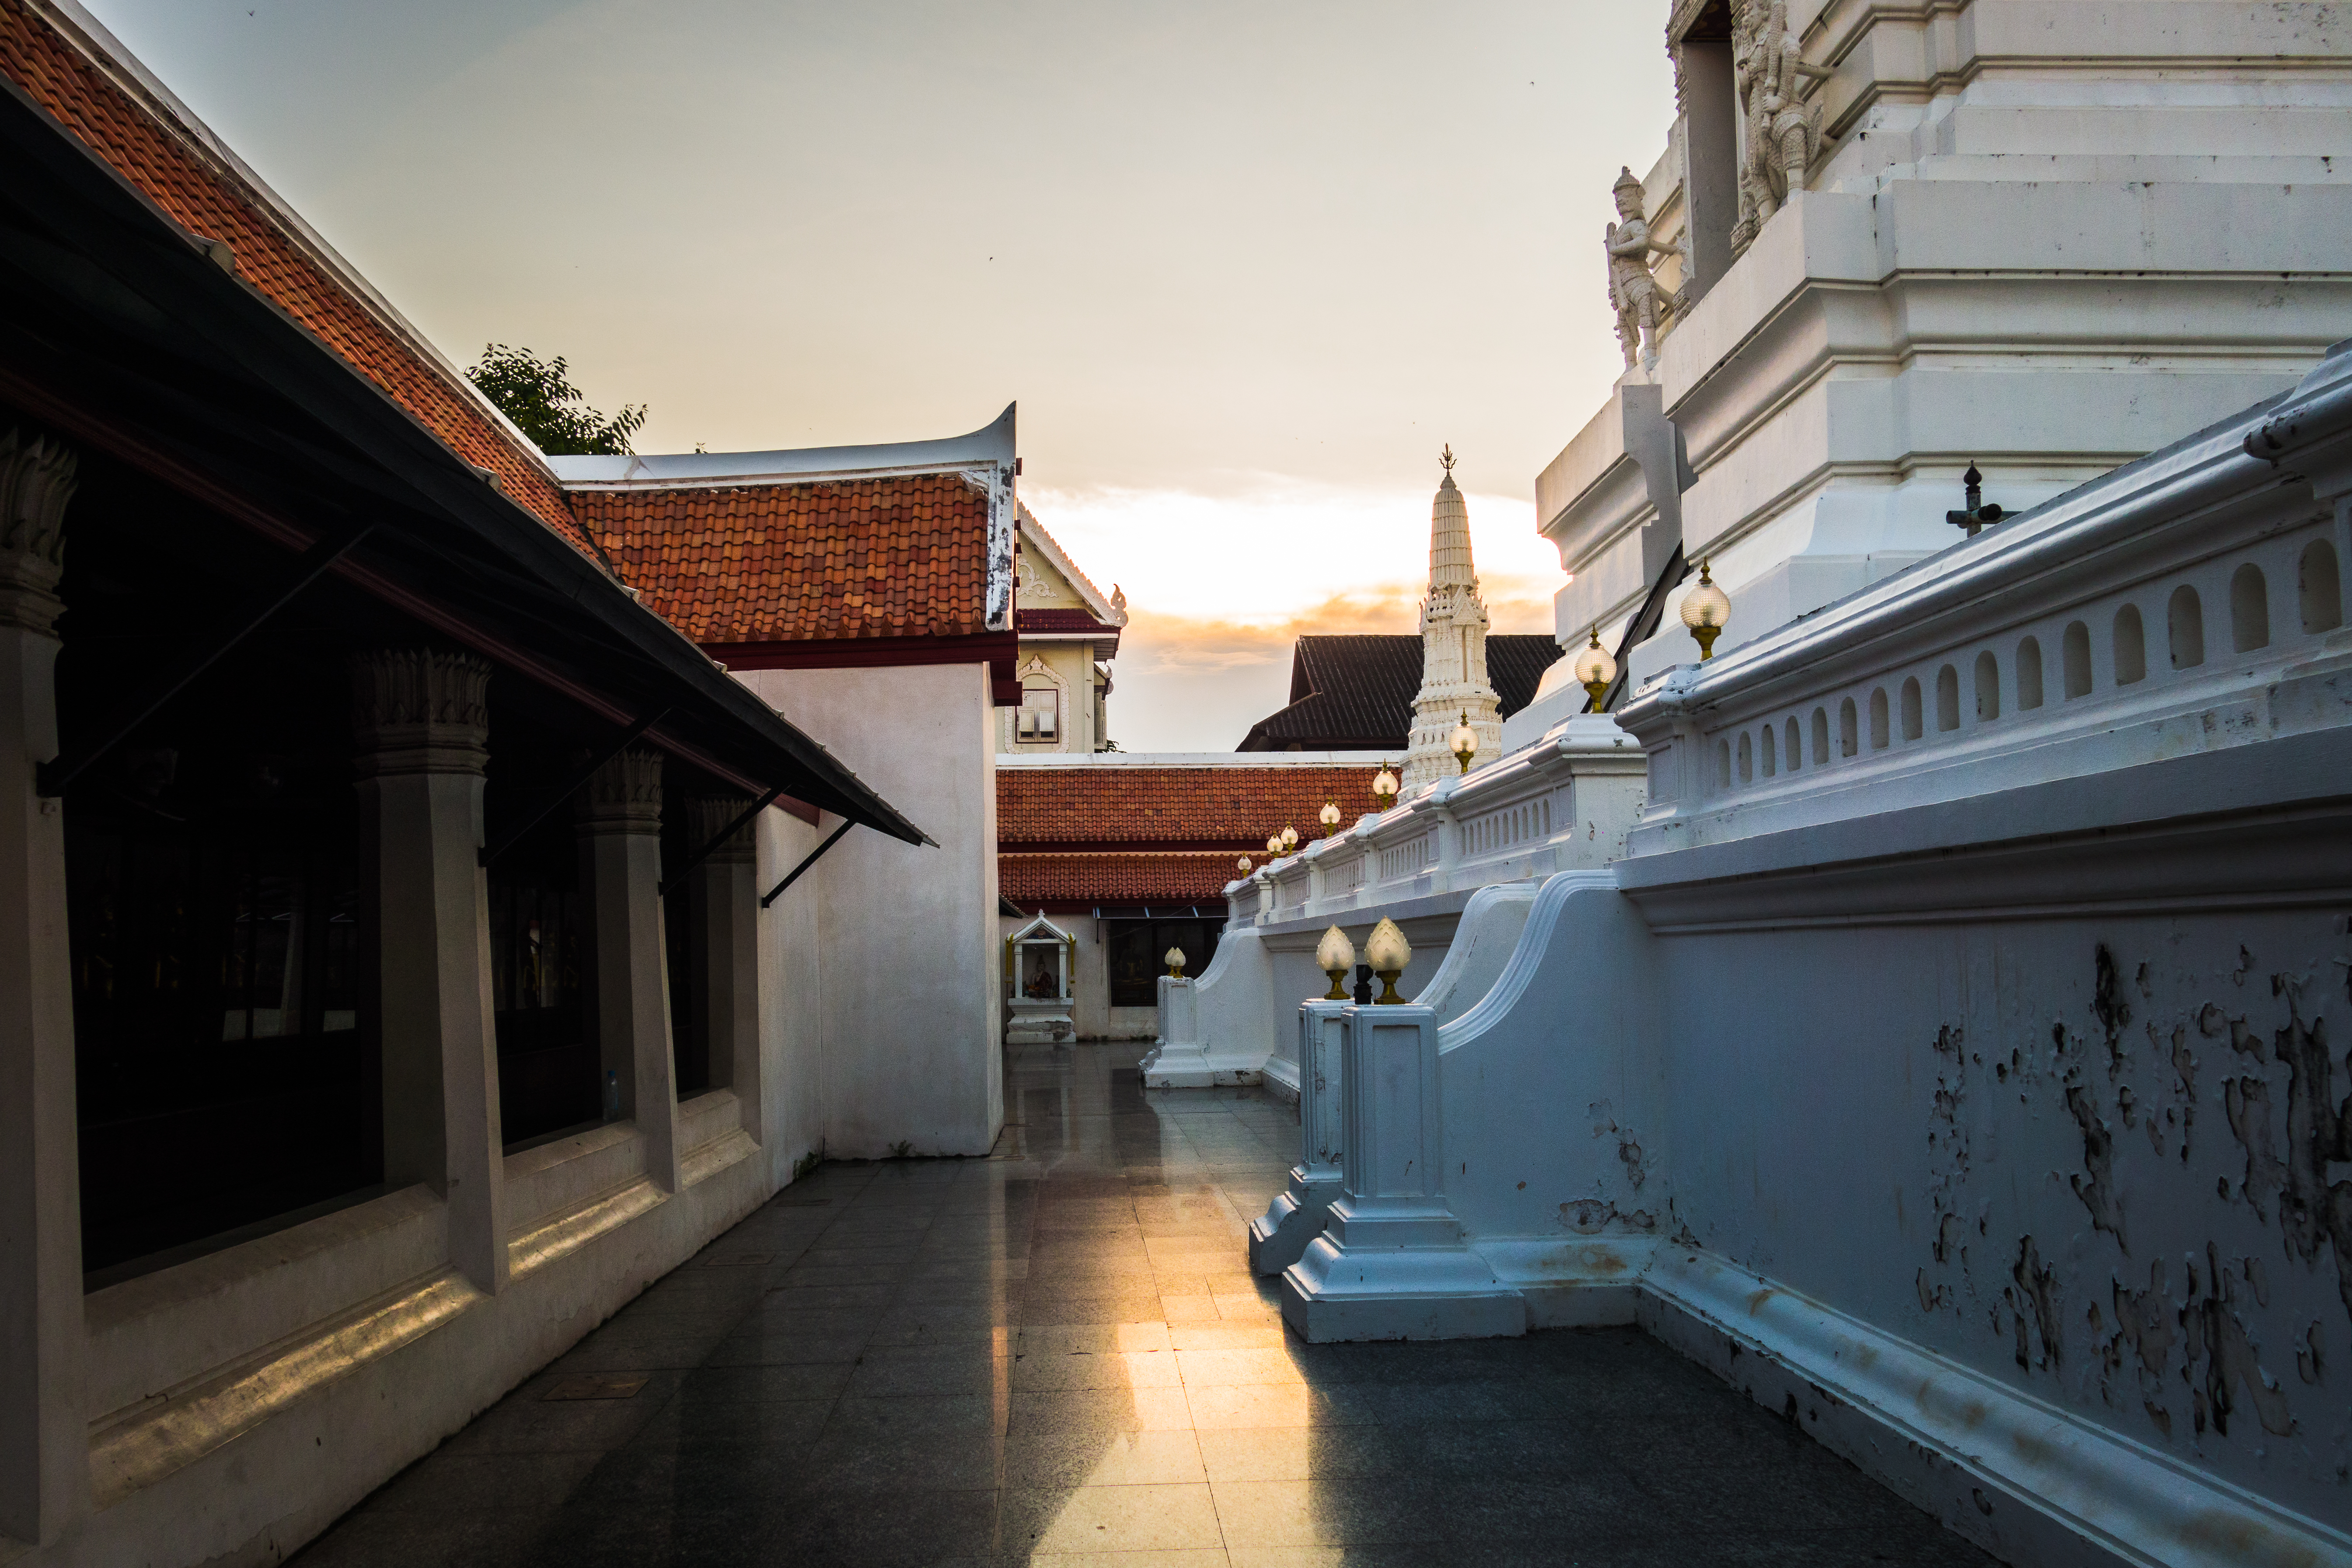
thai, temple, architecture, building, town, sky, house, home, roof, street, window, facade, city